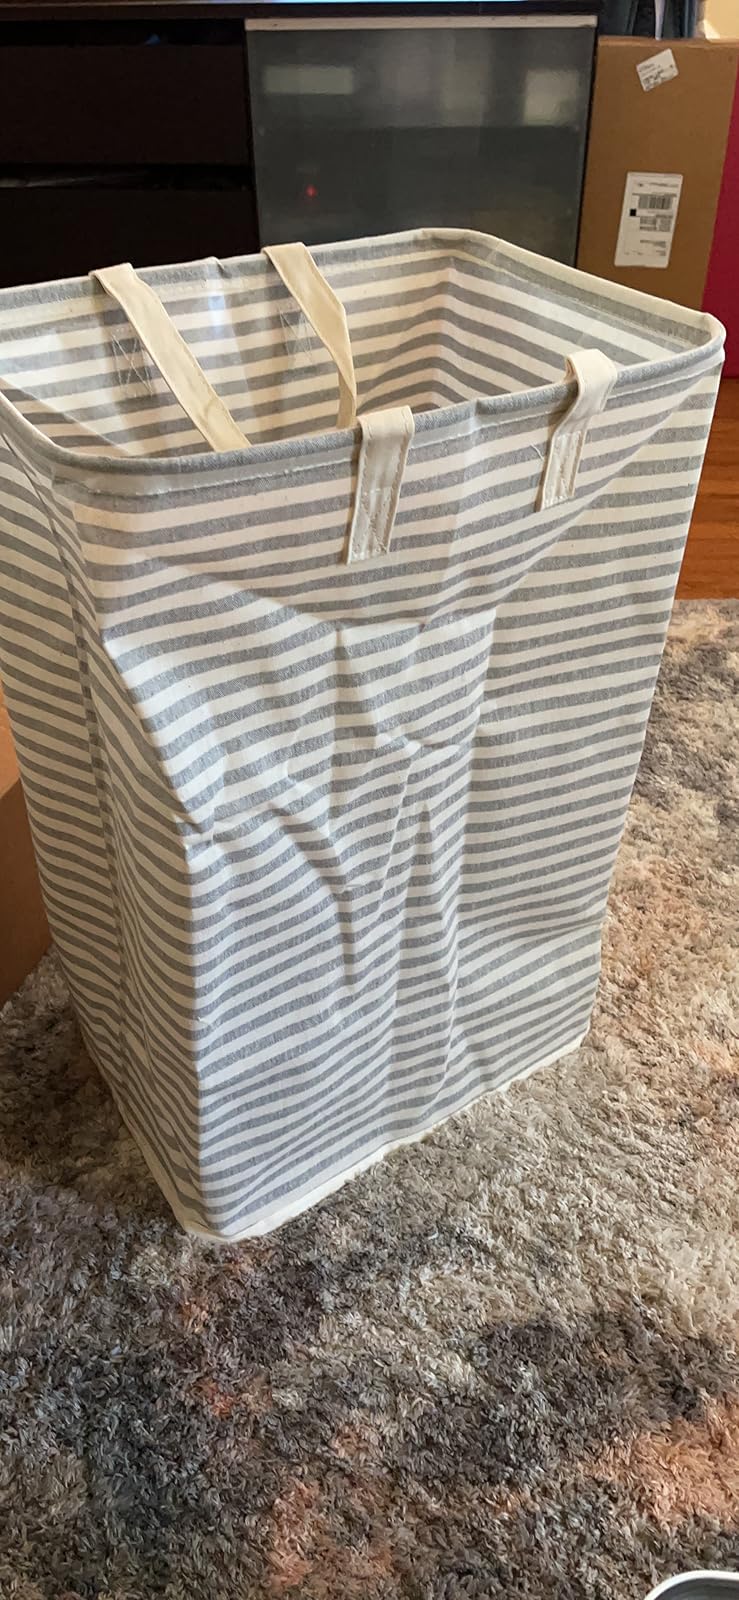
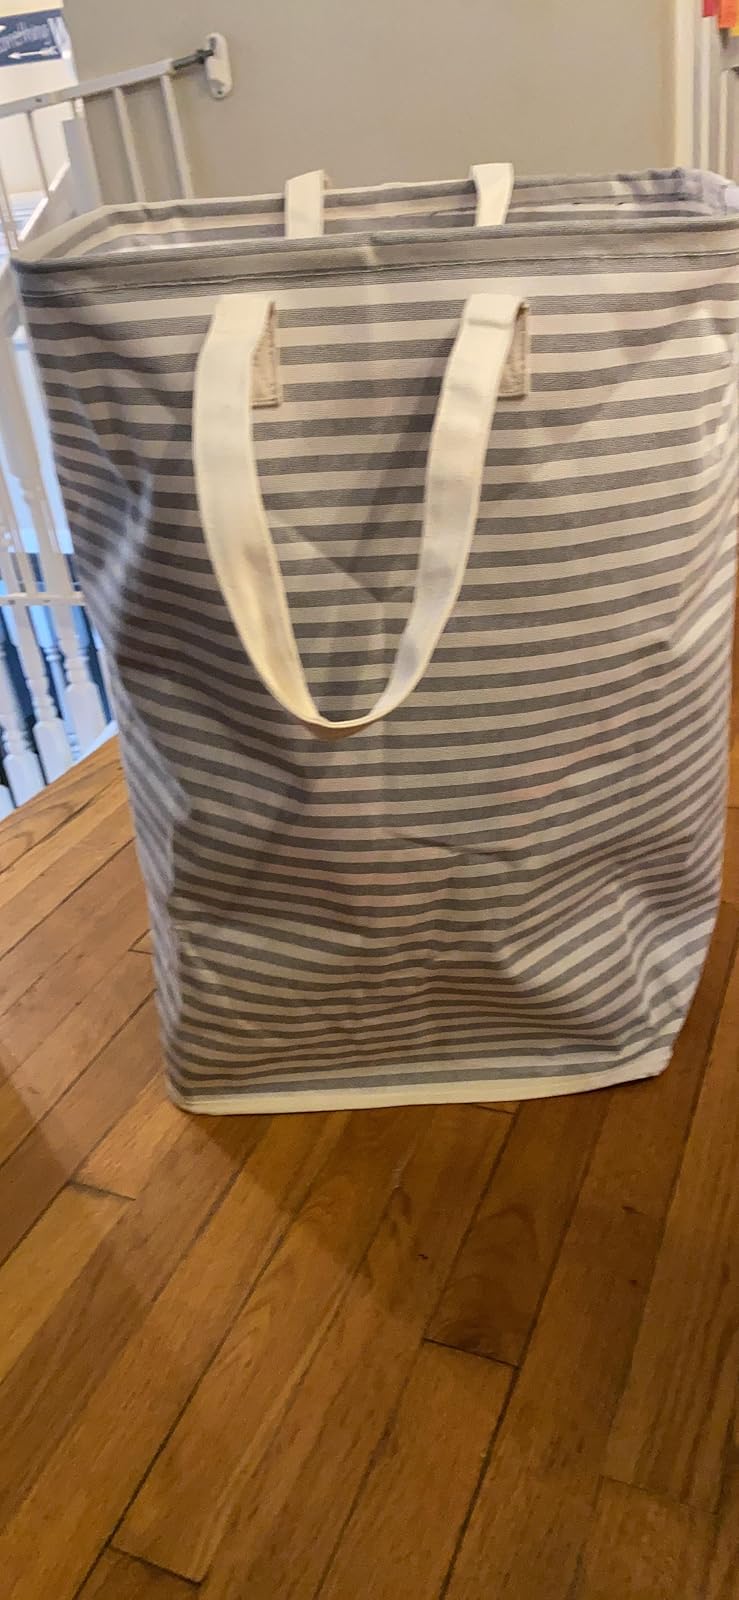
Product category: items_hamper
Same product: yes